Dieppe (board game)

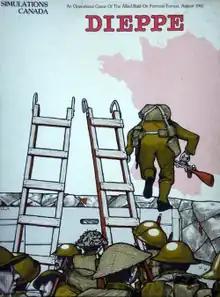
Second edition cover art by John Kula

Dieppe, subtitled "An Operational Game of the Allied Raid on Fortress Europe, August 1942", is a board wargame published by Simulations Canada in 1977 that is a simulation of Operation Jubilee, the disastrous Dieppe Raid made by Canadian and British forces during World War II.